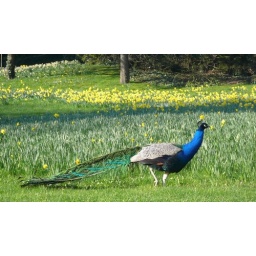
Taken in the Bois de boulogne. Cropped to get rid of the wall I was sitting in front of.